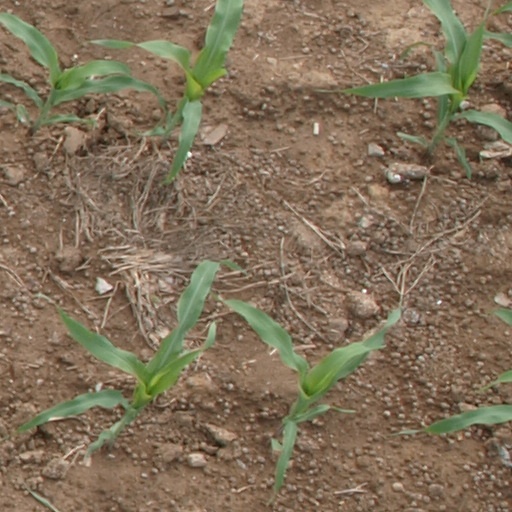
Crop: maize; corn